Raymond Felton

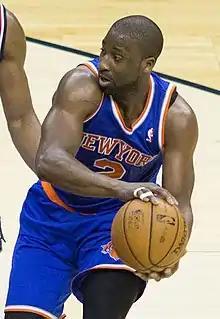
Felton playing for the Knicks in March 2013

On July 16, 2012, Felton and Kurt Thomas were traded to the New York Knicks for Jared Jeffries, Dan Gadzuric, the rights to Kostas Papanikolaou and Giorgos Printezis, and a second round draft pick. Felton signed a three-year, $10 million extension with the Knicks. Felton came under fire because of the shape he was in with Portland. Felton acknowledged his weight, saying, "I won’t make any excuses, I wasn't in shape." At a Las Vegas Summer League game between the Knicks and the Toronto Raptors, Felton told Walt Frazier and Mike Breen he had lost more than . Felton also said he felt he was better than Jeremy Lin, who was signed by the Houston Rockets that offseason.